Spanish ship Juan Carlos I

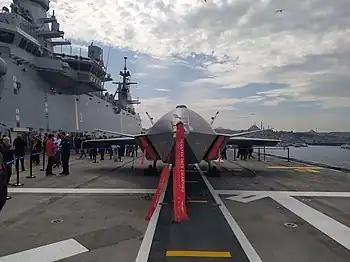
of the Turkish Navy at the Golden Horn in Istanbul. Baykar MIUS Kızılelma is a jet-engined UCAV designed to operate on TCG "Anadolu". Its maiden flight took place on 14 December 2022. TCG "Anadolu" was commissioned on 10 April 2023.

Construction of the , 27,000-tonne ship started in May 2005 simultaneously at the Navantia Shipyards in Ferrol, Galicia (with the cut of the first plate corresponding to Block 320) and in Fene, Galicia (with the cut of the first plate corresponding to Block 330). The ship, that supposes a service load of 3,100,000 hours of production and 775,000 hours of engineering, was launched 10 March 2008, and was commissioned 30 September 2010. The original budget was €360 million but the ship cost €462 million (US$600 million) in the end.